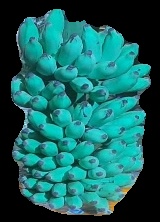
Variety: elakki-bale
Grade: grade2